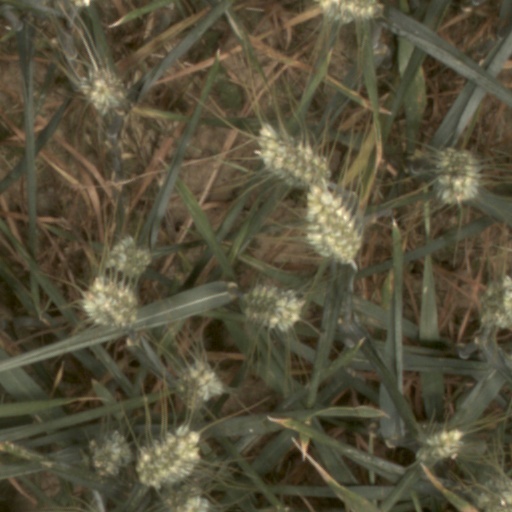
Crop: wheat